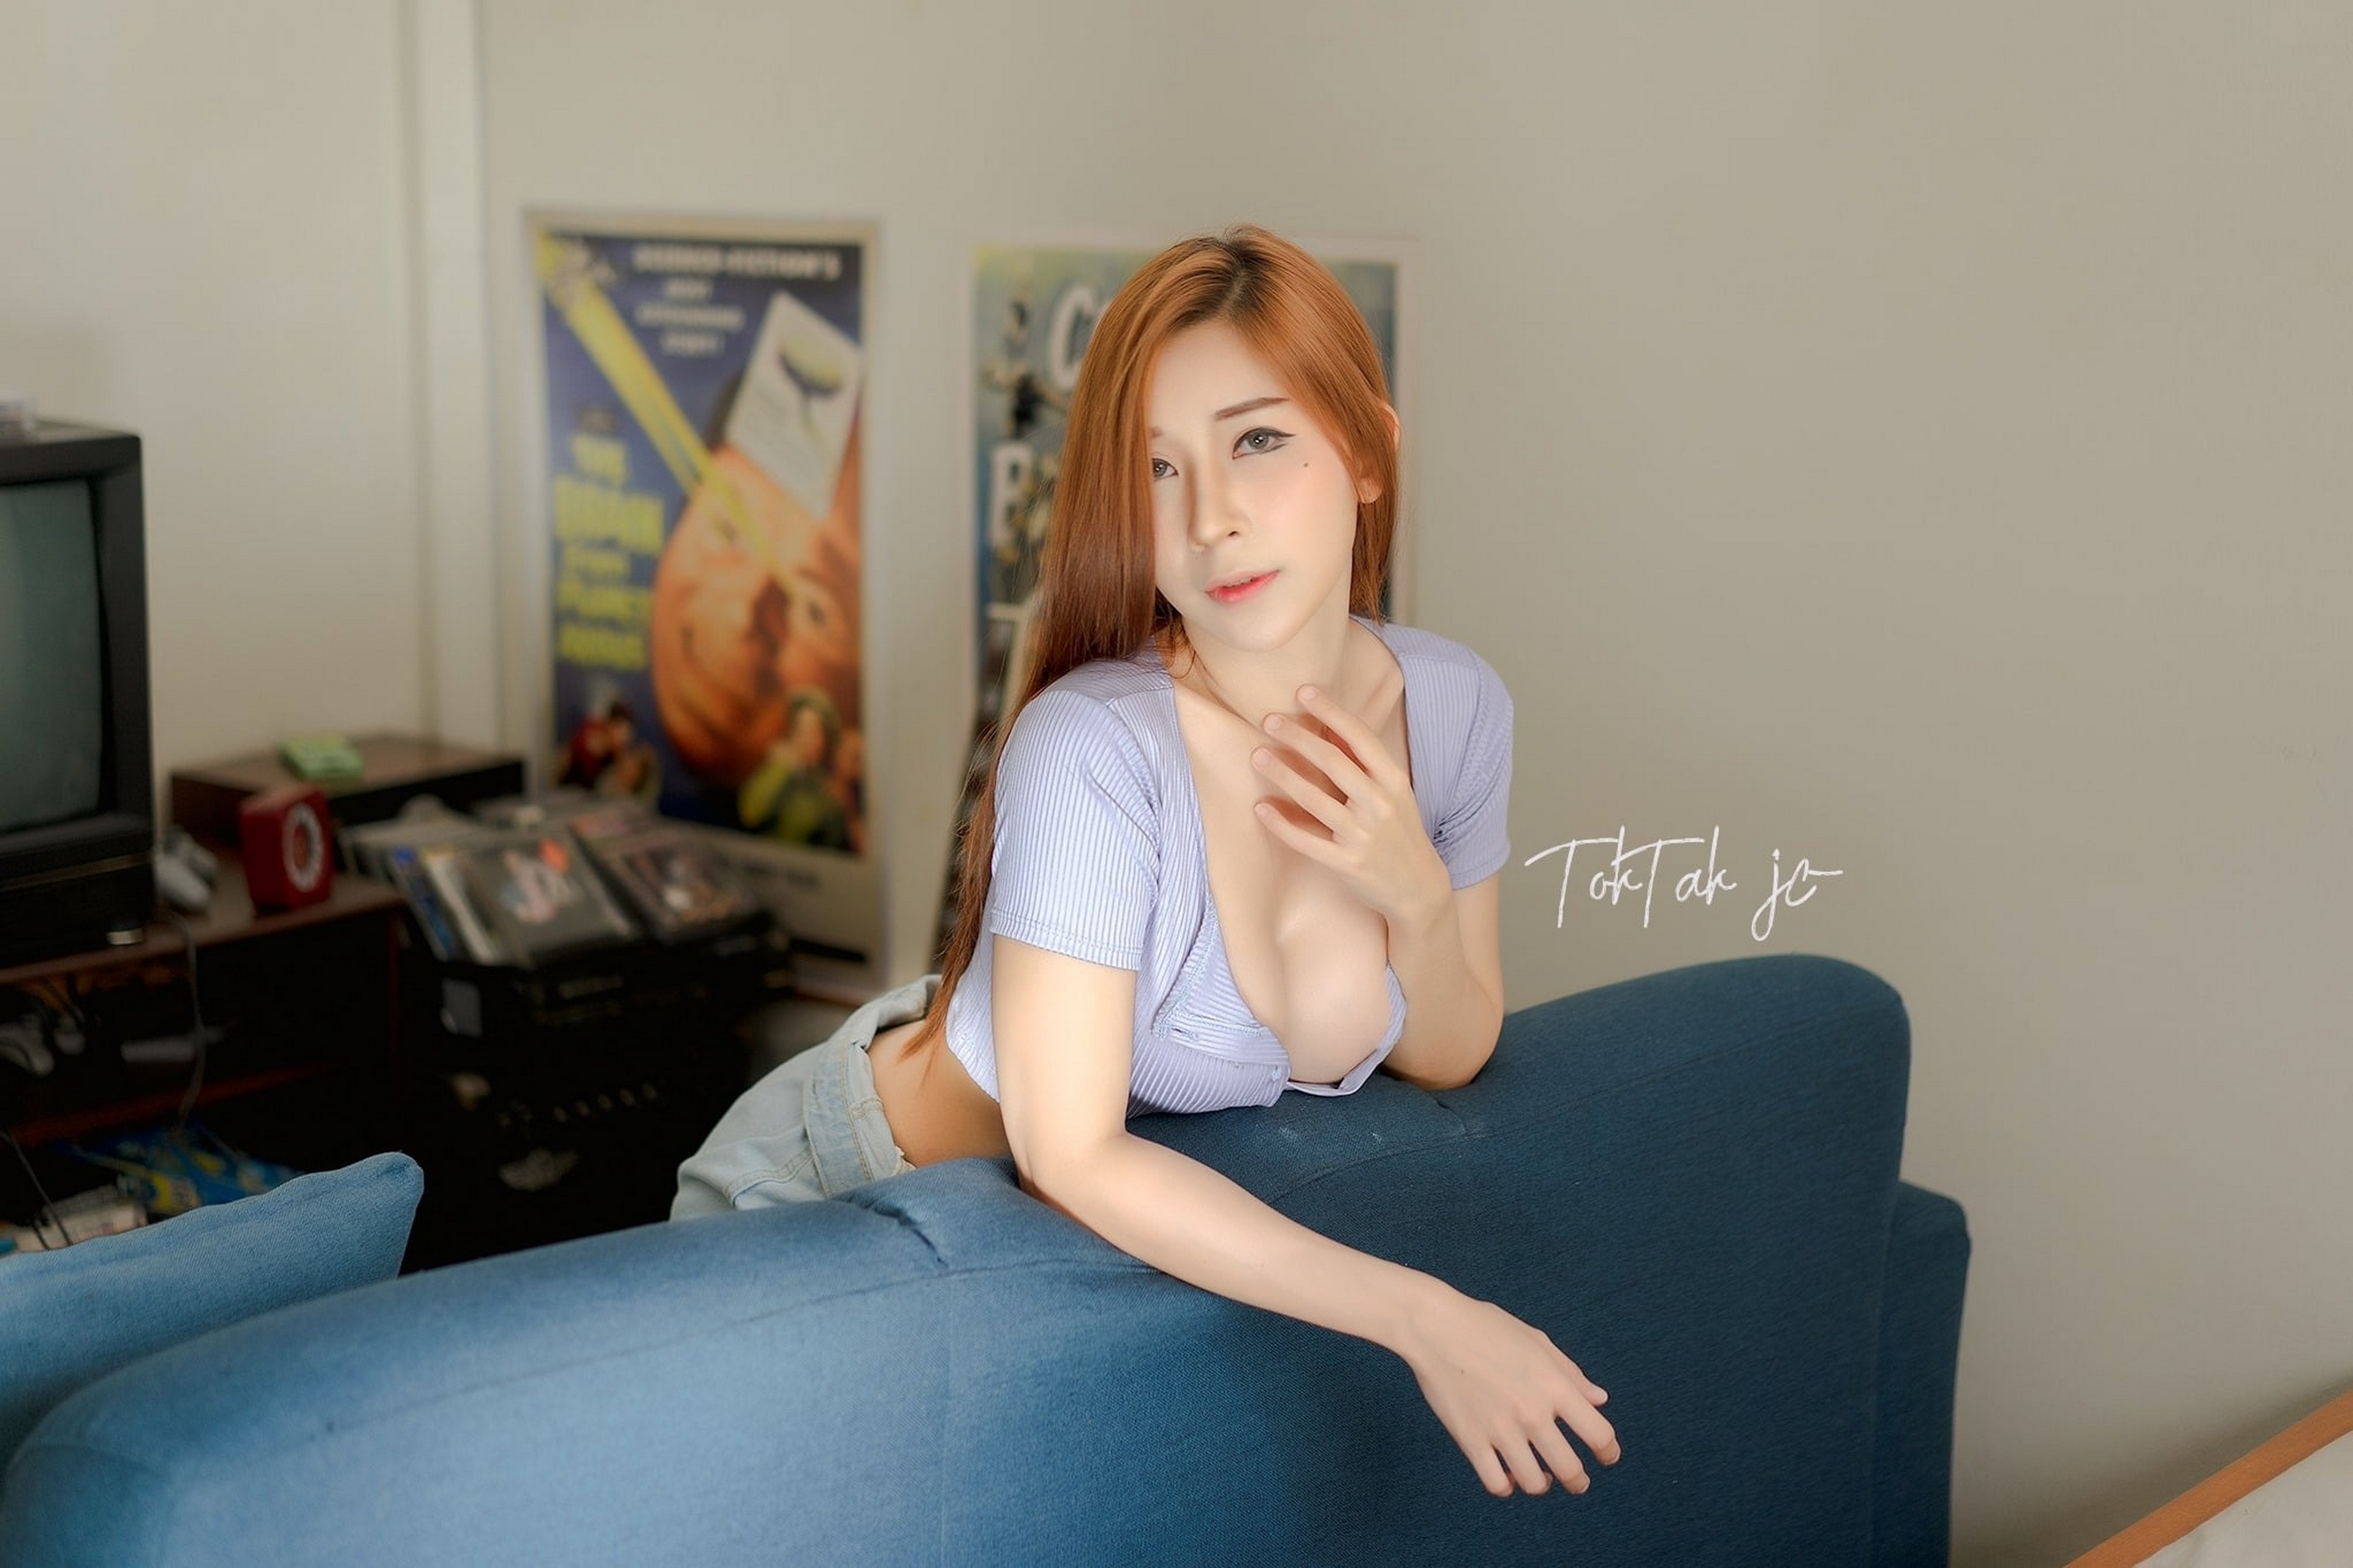
sexy, girl, girls, thai, korea, china, cute, woman, model, person, joint, shoulder, comfort, leg, couch, flash photography, neck, thigh, knee, computer monitor, happy, black hair, waist, living room, t shirt, television, human leg, leisure, electric blue, flooring, blond, sitting, fun, room, abdomen, brown hair, sportswear, automotive design, photo shoot, tattoo